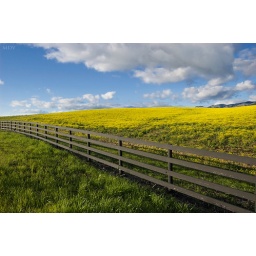
Rolling hills of green and yellow under a beautfiul blue sky of scattered clouds.